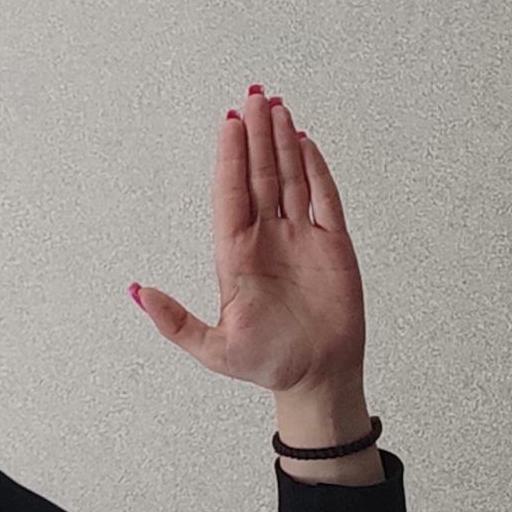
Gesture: stop